Tom Cotter (comedian)

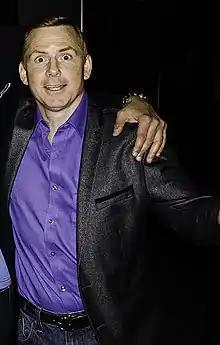
Cotter at Comics Come Home Event in 2013

Thomas Cotter is an American comedian known for being the runner-up of the seventh season of "America's Got Talent", losing to Olate Dogs.